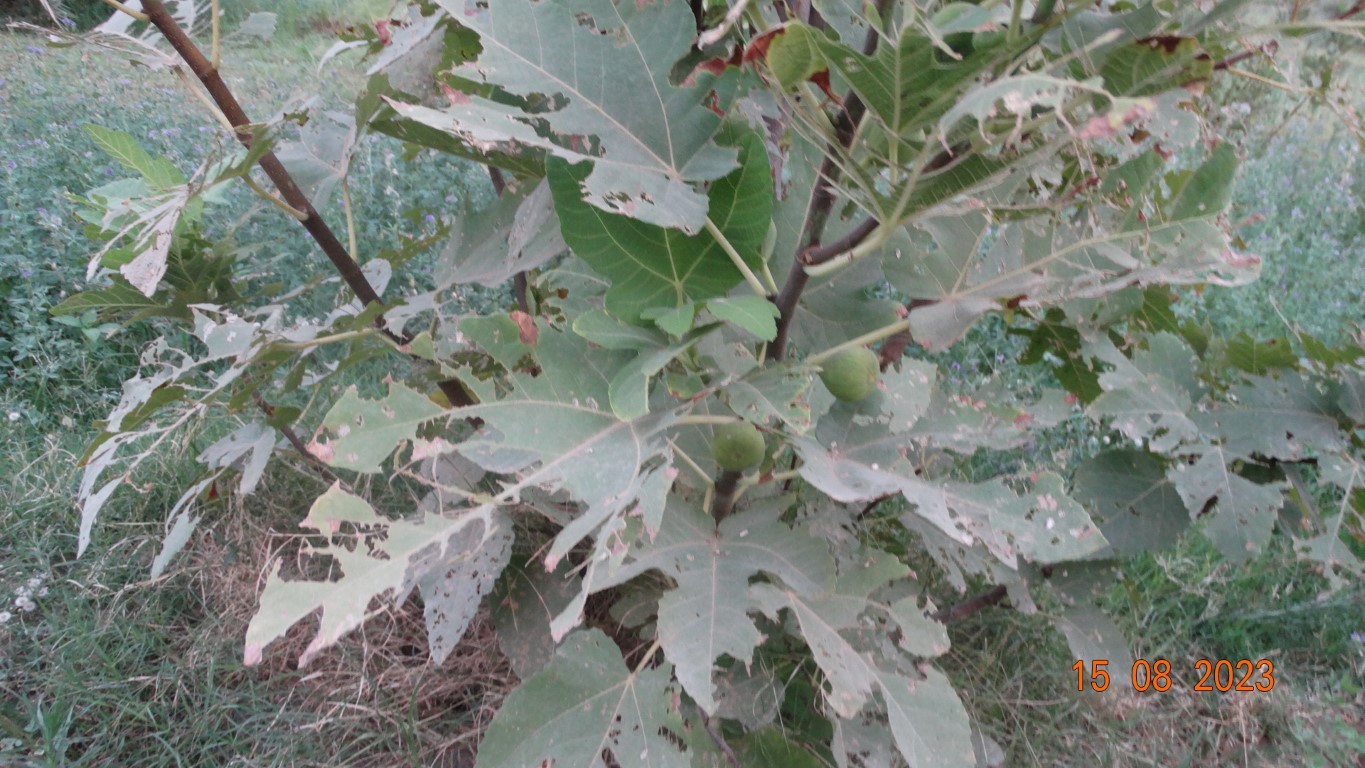
Label: infected